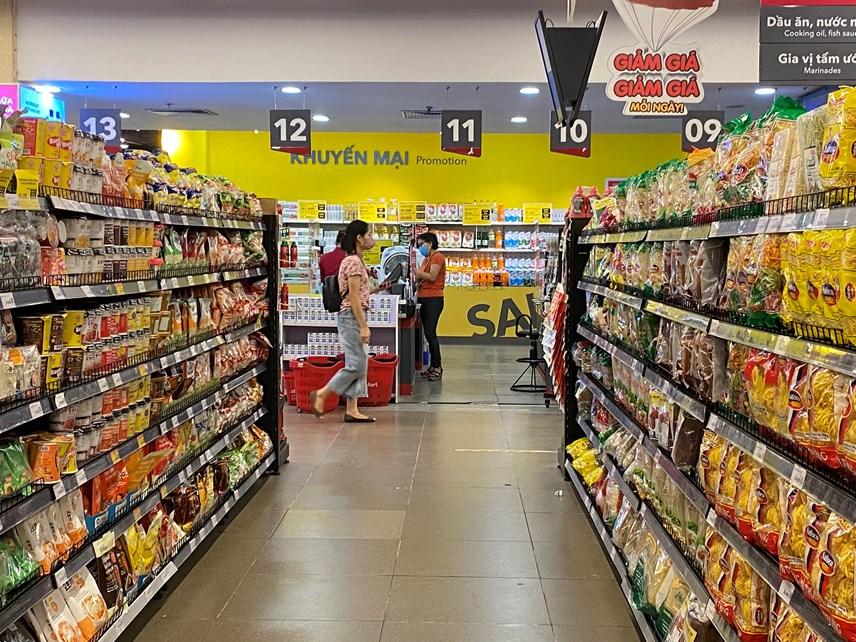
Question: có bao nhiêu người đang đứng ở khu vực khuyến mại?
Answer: một người